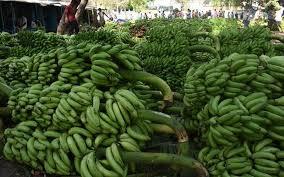
Mafungu makubwa ya ndizi zenye kijani yamewekwa pamoja katika soko la nje, yakionyesha mauzo na matunda na utaratibu wa mpangilio wa bidhaa katika mazingira ya biashara.